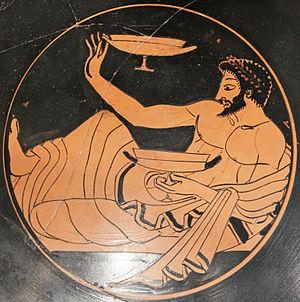
Banqueteur jouant au cottabe, médaillon d'un kylix attique à figures rouges.
Le cottabe, ou kottabos, est, en Grèce antique et en Étrurie, un jeu d'adresse pratiqué lors des banquets ou encore dans les établissements de bains. Très populaire aux Vᵉ et IVᵉ siècles av. J.-C., il passe ensuite de mode. Il est principalement décrit dans des ouvrages des époques hellénistique et romaine, alors qu'il était déjà tombé en désuétude, ce qui explique des descriptions particulièrement obscures ou contradictoires. Le terme désigne aussi la cible à atteindre durant le jeu.